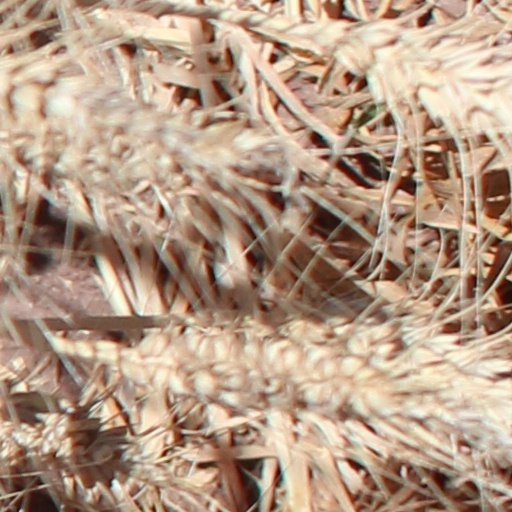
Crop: wheat